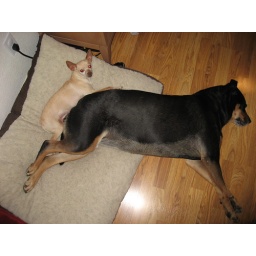
Both female dogs, just sleeping in a weird position.